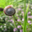
Label: snail